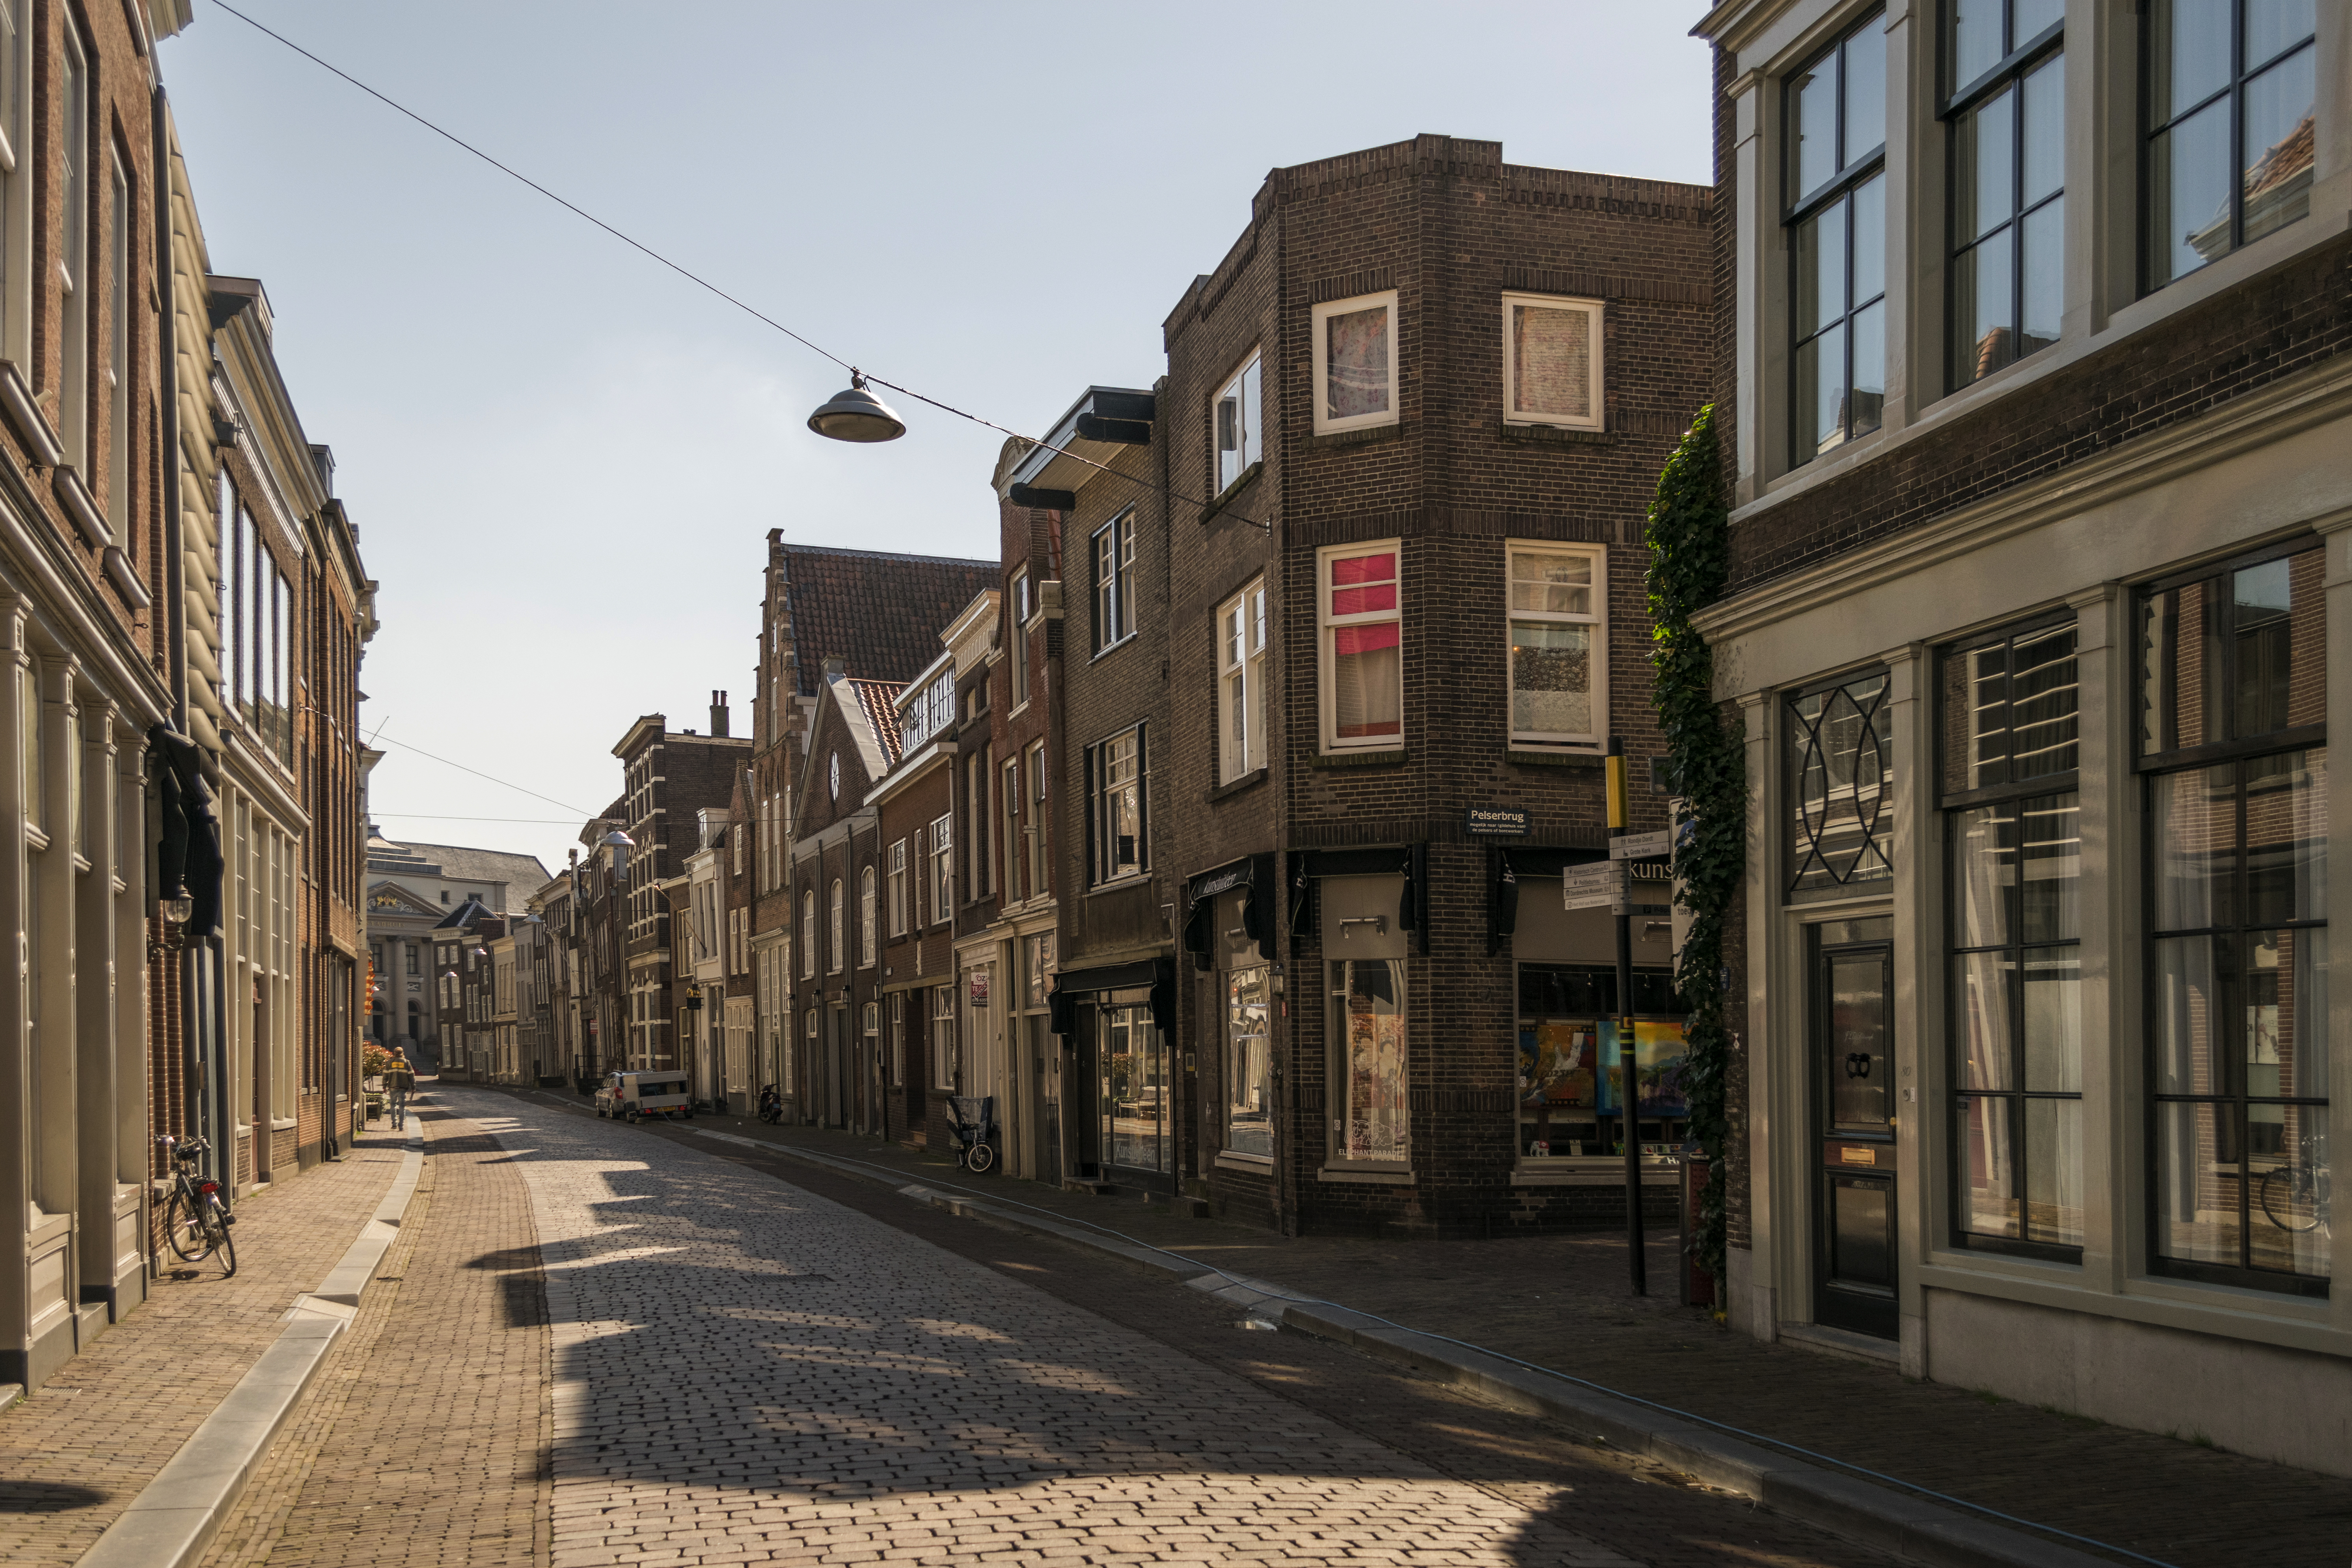
outdoor, architecture, road, street, town, building, alley, city, cityscape, downtown, nikon, historic, lane, waterway, nederland, netherlands, infrastructure, outdoorphotography, paulvandevelde, pdvandevelde, padagudaloma, dordrecht, stadsfotografie, nederlandinfotos, historisch, stadhuis, stadswandeling, grotekerksbuurt, pelserbrug, neighbourhood, urban area, residential area, human settlement